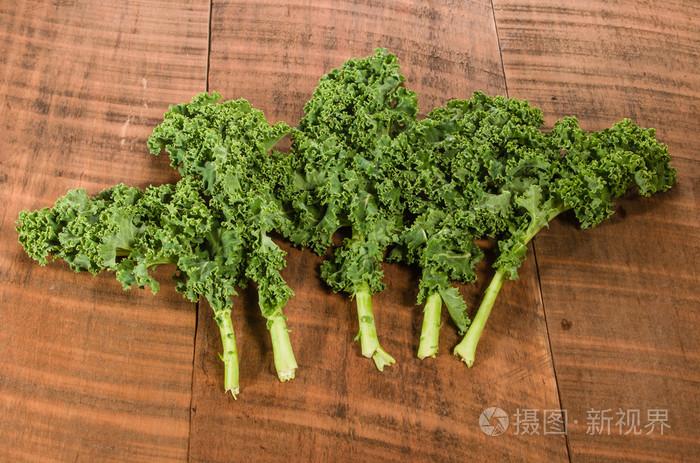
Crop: unknown
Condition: cabbage